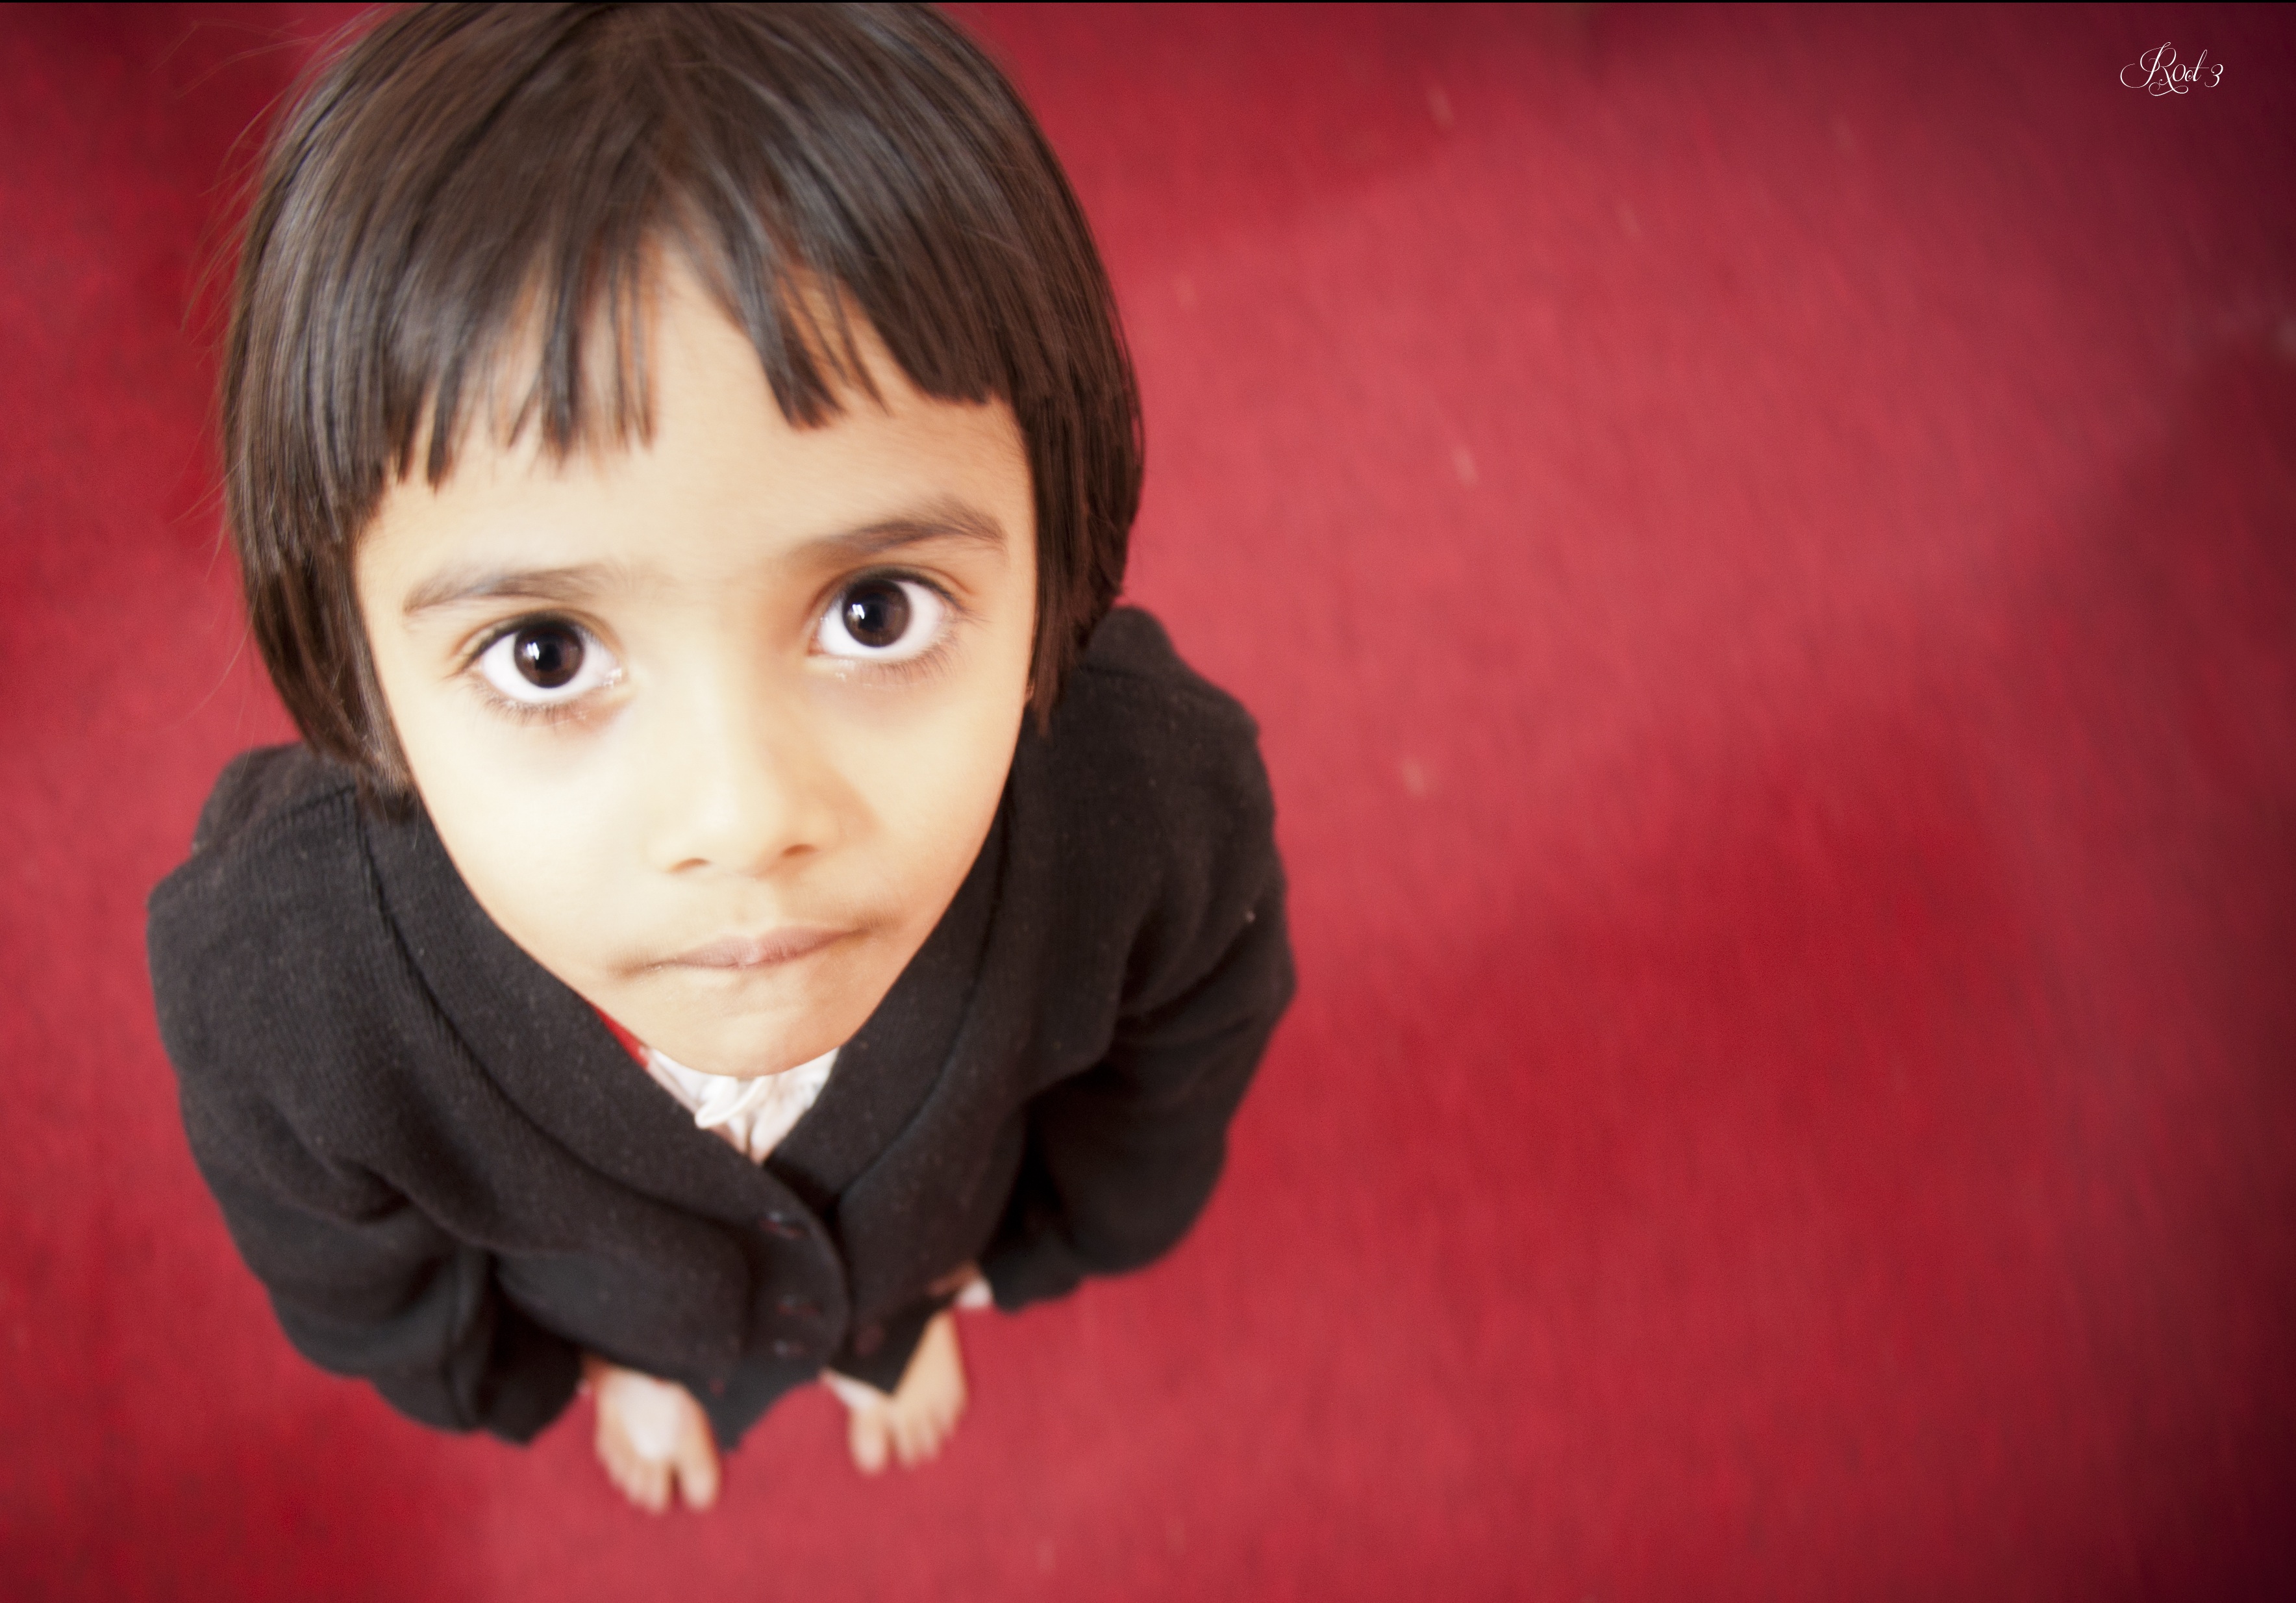
hand, person, girl, woman, photography, looking, male, portrait, red, color, child, facial expression, smile, close up, face, nose, stand, toddler, eye, head, little, look, skin, beauty, image, organ, emotion, naughty, portrait photography